Al Lang

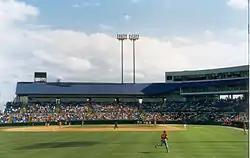
1995 photo of Al Lang Field

"Lang was determined that Florida would become the center of the spring training world. Year after year, he continued proselytizing on behalf of not only St. Petersburg, but Florida in general. He delighted in calling attention to every frost in Georgia or to a freak snow squall that canceled a White Sox game in Shreveport in 1926 ... in the years Al Lang worked to make Florida the center of the spring training world, Florida became just that and nobody played a more central role."